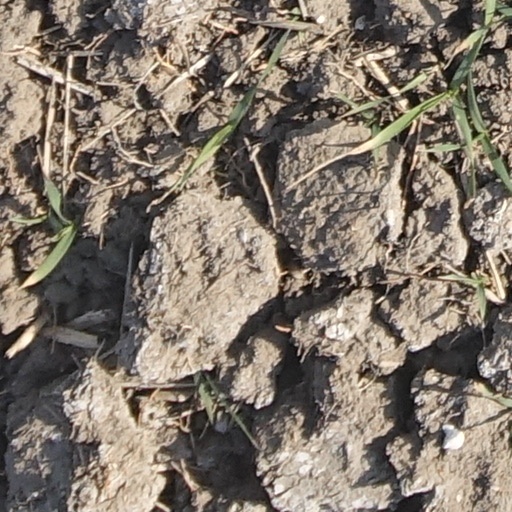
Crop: wheat